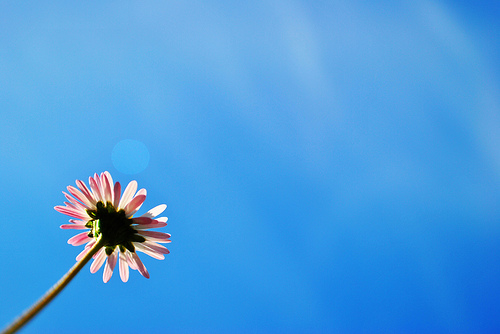
Flower: daisy